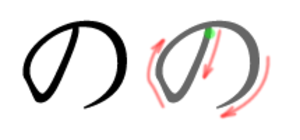
の en hiragana ou ノ en katakana sont deux kana, caractères japonais, qui représentent le même more. Ils sont prononcés /no/ et occupent la 25ᵉ place de leur syllabaire respectif, entre ね et は.